The Sparrow's Nest

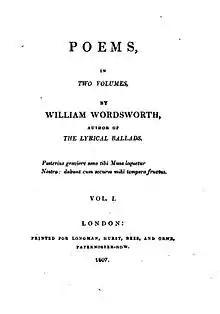
Title page of "Poems in Two Volumes"

"The Sparrows Nest" is a lyric poem written by William Wordsworth at Town End, Grasmere, in 1801. It was first published in the collection "Poems in Two Volumes" in 1807.